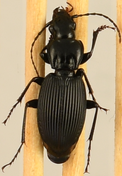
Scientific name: Pterostichus lachrymosus
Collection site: Mountain Lake Biological Station NEON (MLBS), plot MLBS_009